Chempakaraman Pillai

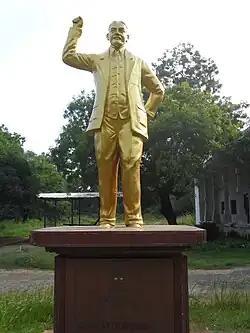
Chempakaraman statue in Chennai

Pillai was the foreign minister of the Provisional Government of India set up in Kabul, Afghanistan on 1 December 1915, with Raja Mahendra Pratap as President and Maulana Barkatullah as Prime Minister. However, the defeat of the Germans in the war shattered the hopes of the revolutionaries, and the British forced them out of Afghanistan in 1919.